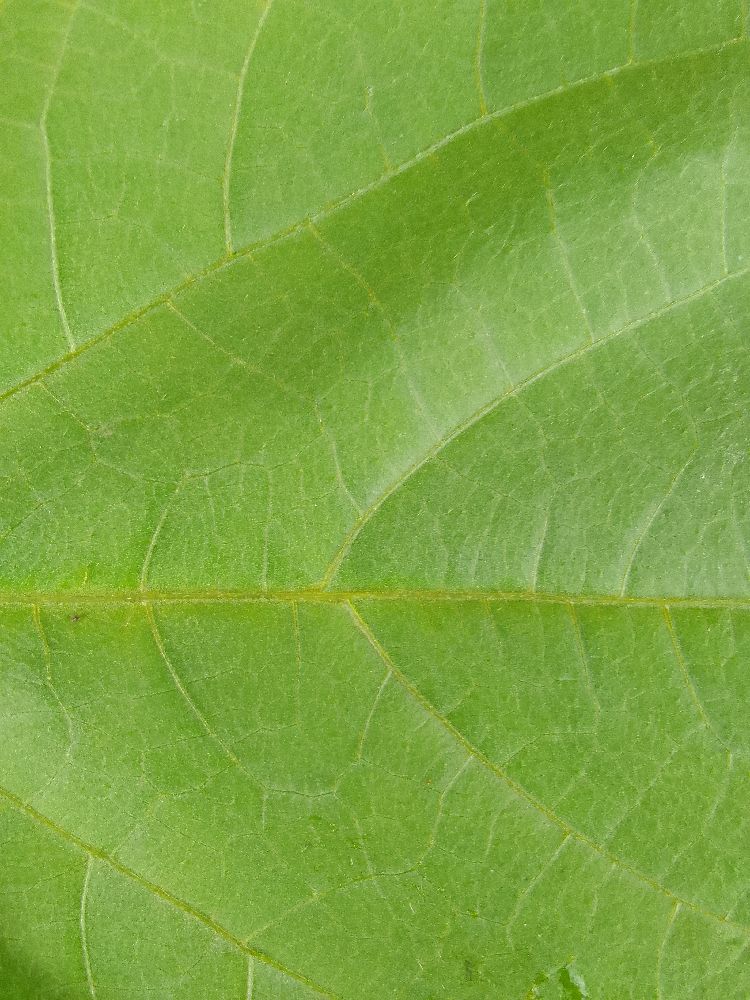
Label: healthy